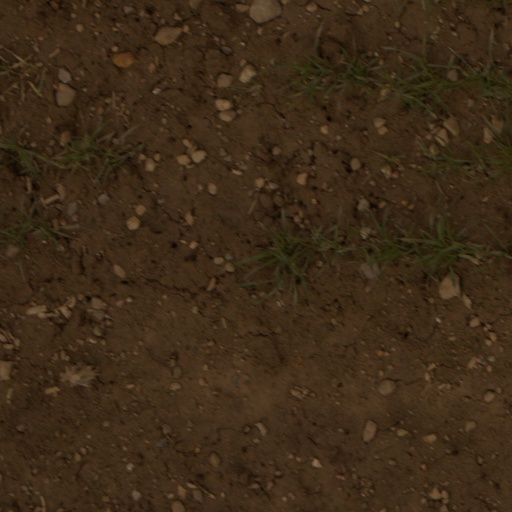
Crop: wheat